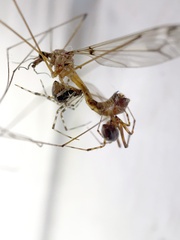
Species: Parasteatoda_tepidariorum